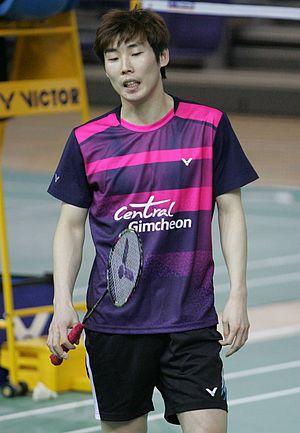
Son Wan-ho, né le 17 mai 1988 à Changwon est un joueur de badminton sud-coréen spécialiste du simple hommes.